Louslitges

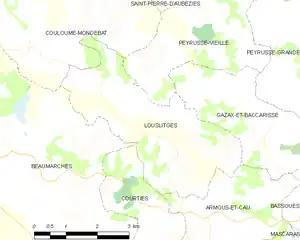
Louslitges and its surrounding communes

There are four airports close to Louslitges: Lourdes (47 km), Pau (53 km), Toulouse (96 km), and Biarritz (137 km).